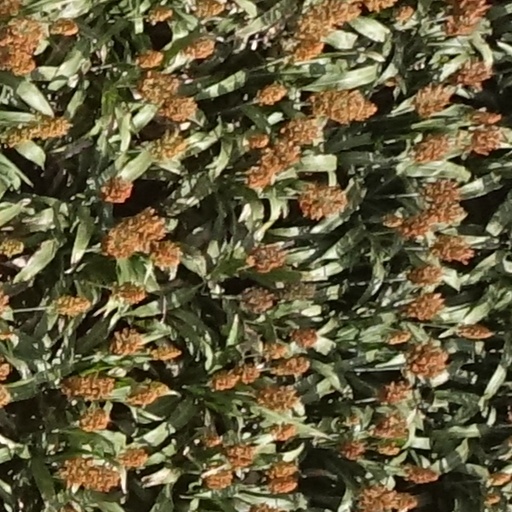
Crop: sorghum